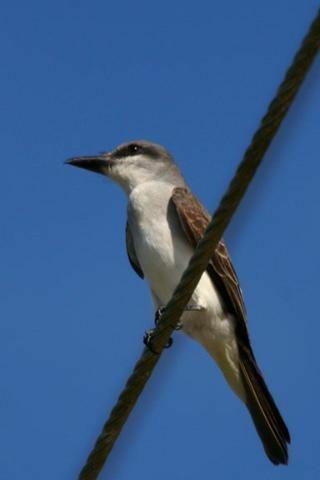
A photo of a gray kingbird